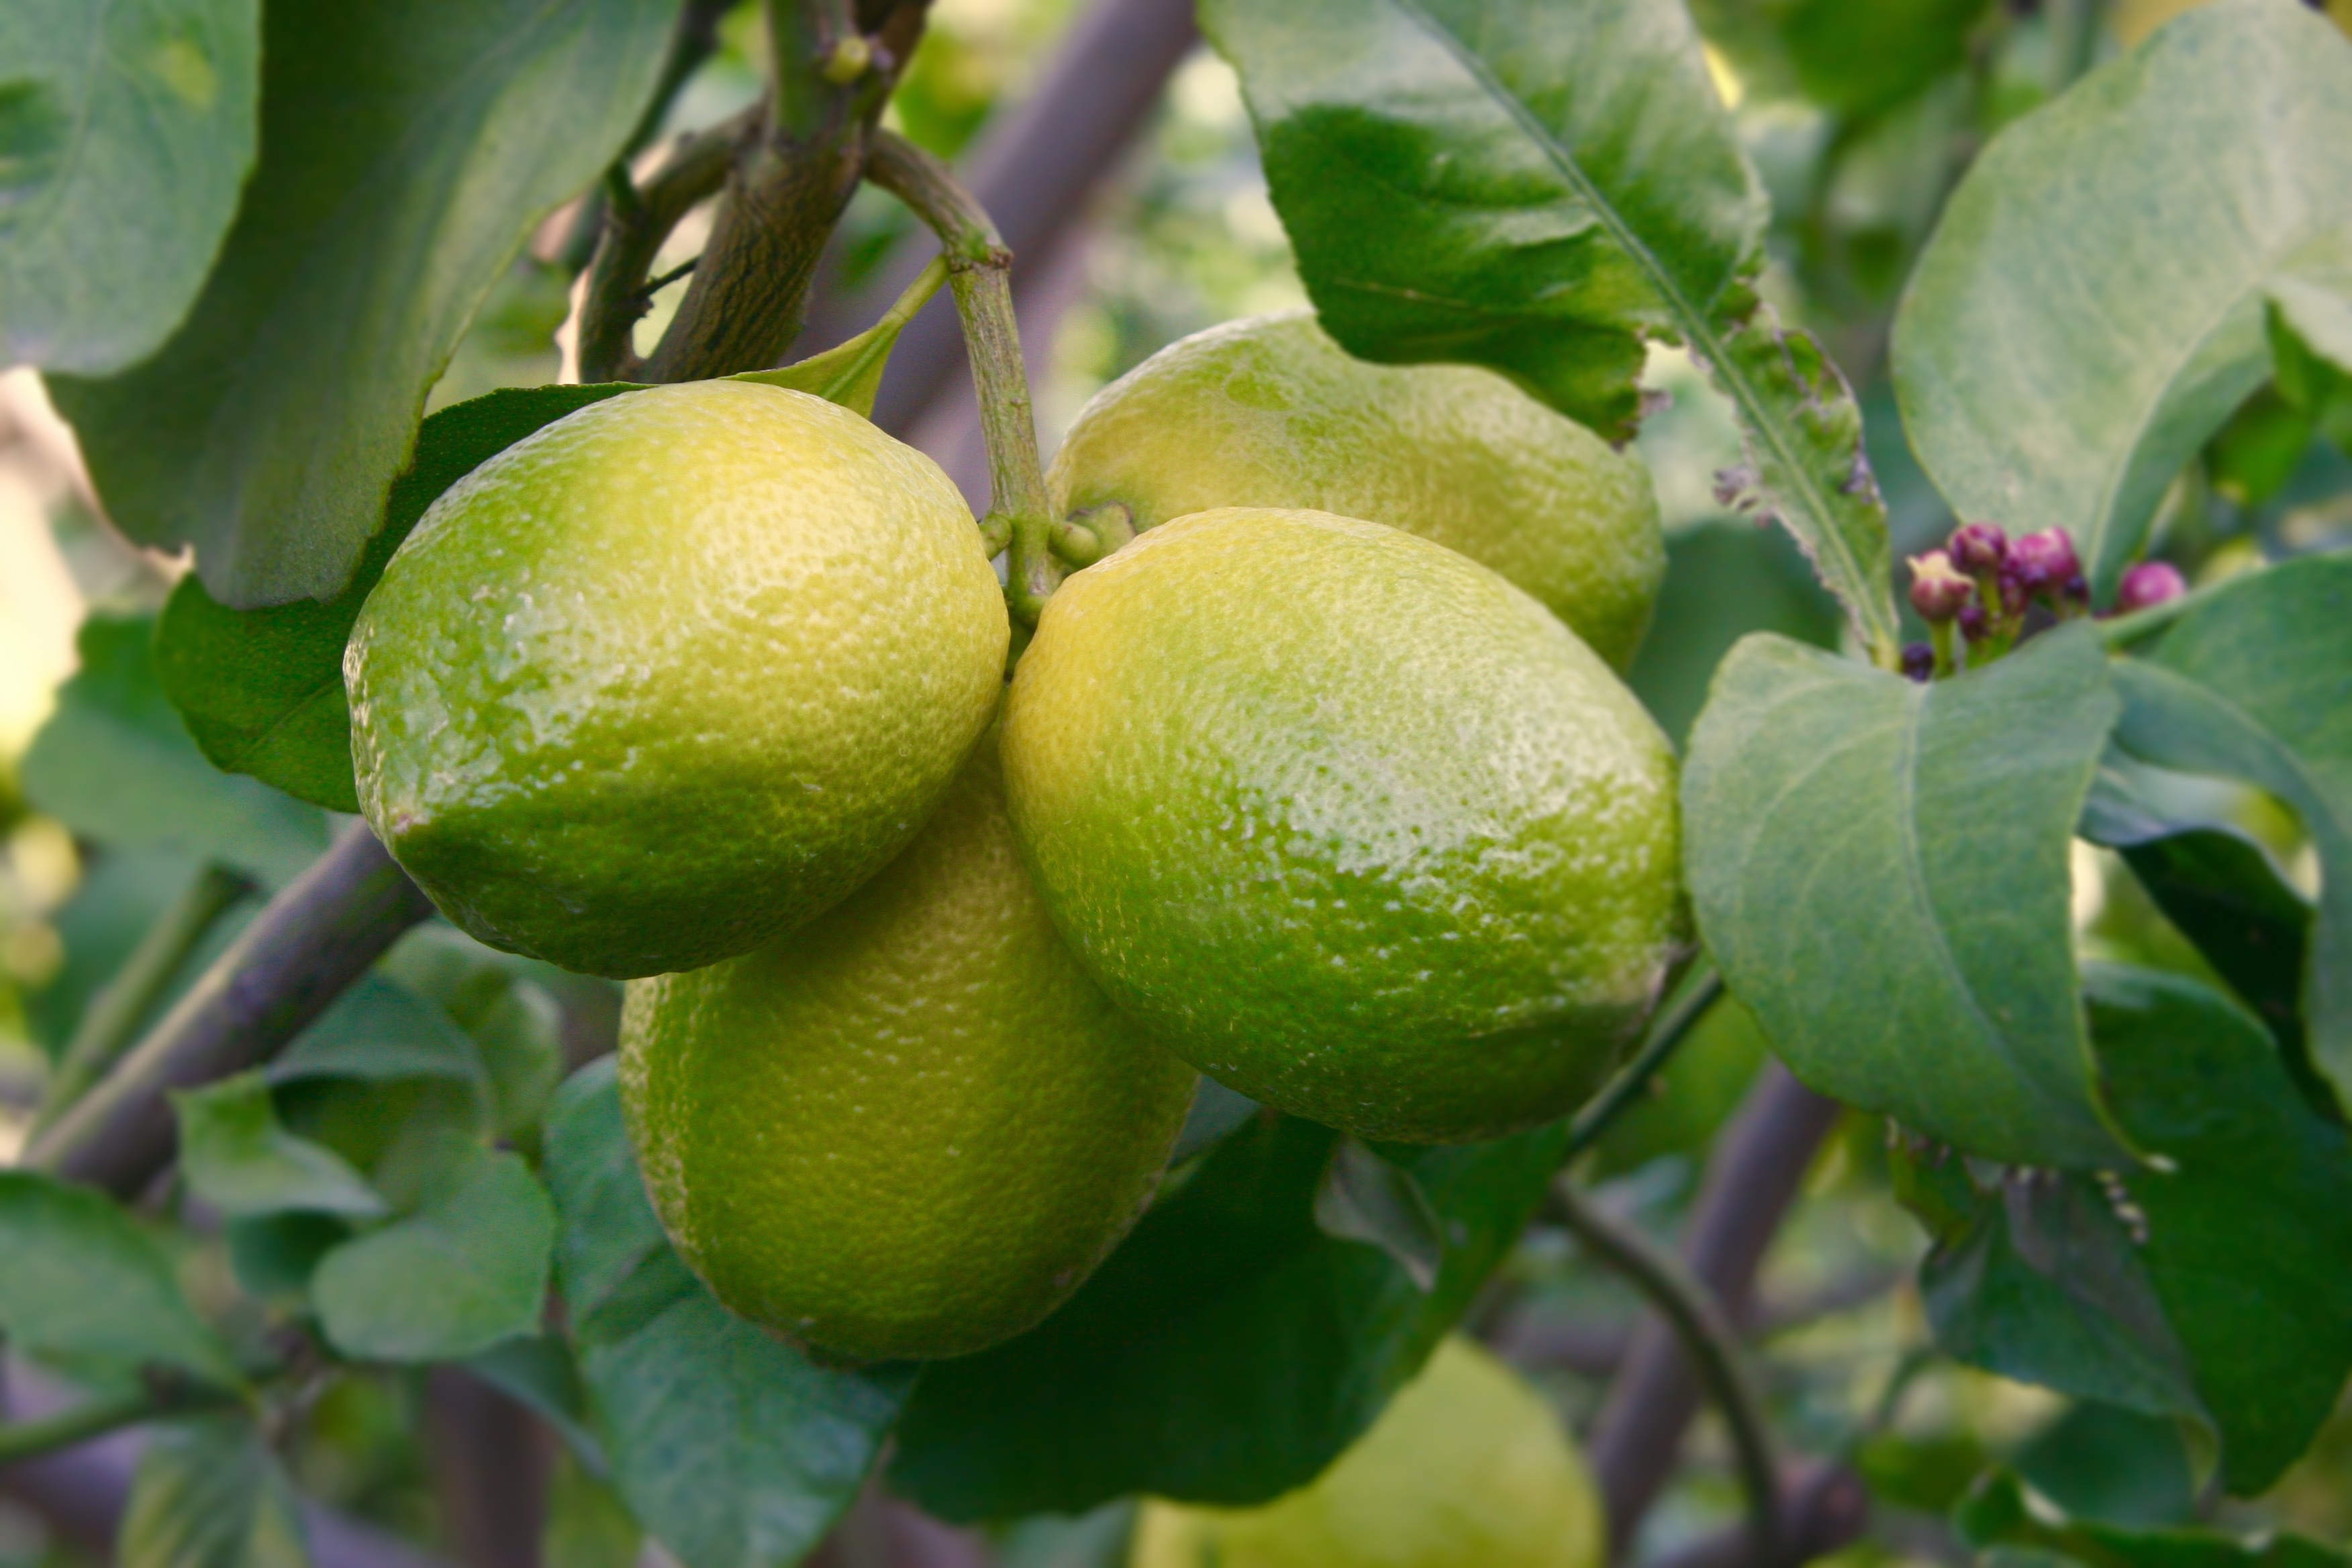
tree, nature, branch, growth, plant, bunch, fruit, flower, food, green, mediterranean, produce, evergreen, hanging, yellow, garden, lemon, lime, leaves, lemon tree, growing, citron, citrus, sour, flowering plant, bitter orange, land plant, sweet lemon, key lime, yuzu, calamondin, persian lime